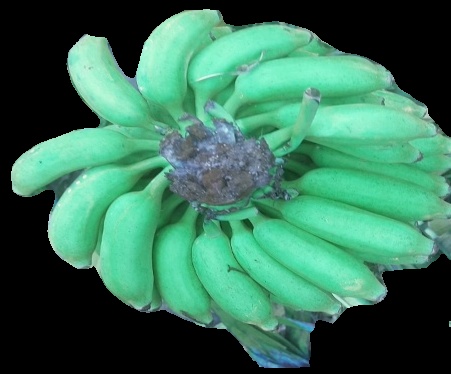
Variety: elakki-bale
Grade: grade1